Dmitry Lukyanov (general)

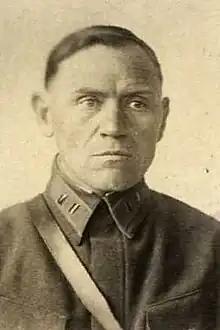
Lukyanov, c. 1940, as a Major

Dmitry Akimovich Lukyanov (15 February 1900 – 7 October 1985) was a Soviet Army major general who held division command during World War II.